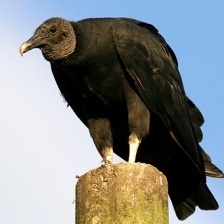
Species: BLACK VULTURE
Scientific name: CORAGYPS ATRATUS
ImageNet parent category: vulture